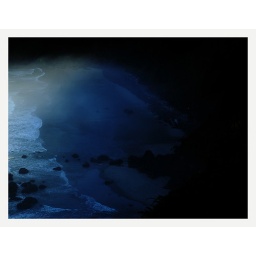
the sound and sight of the ocean as darkness arrives along the west coast in Oregon.